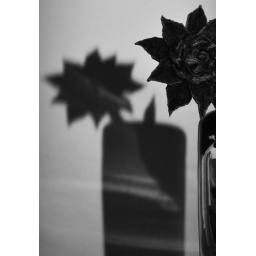
A Mexican vanilla flower in a Mexican glass :)